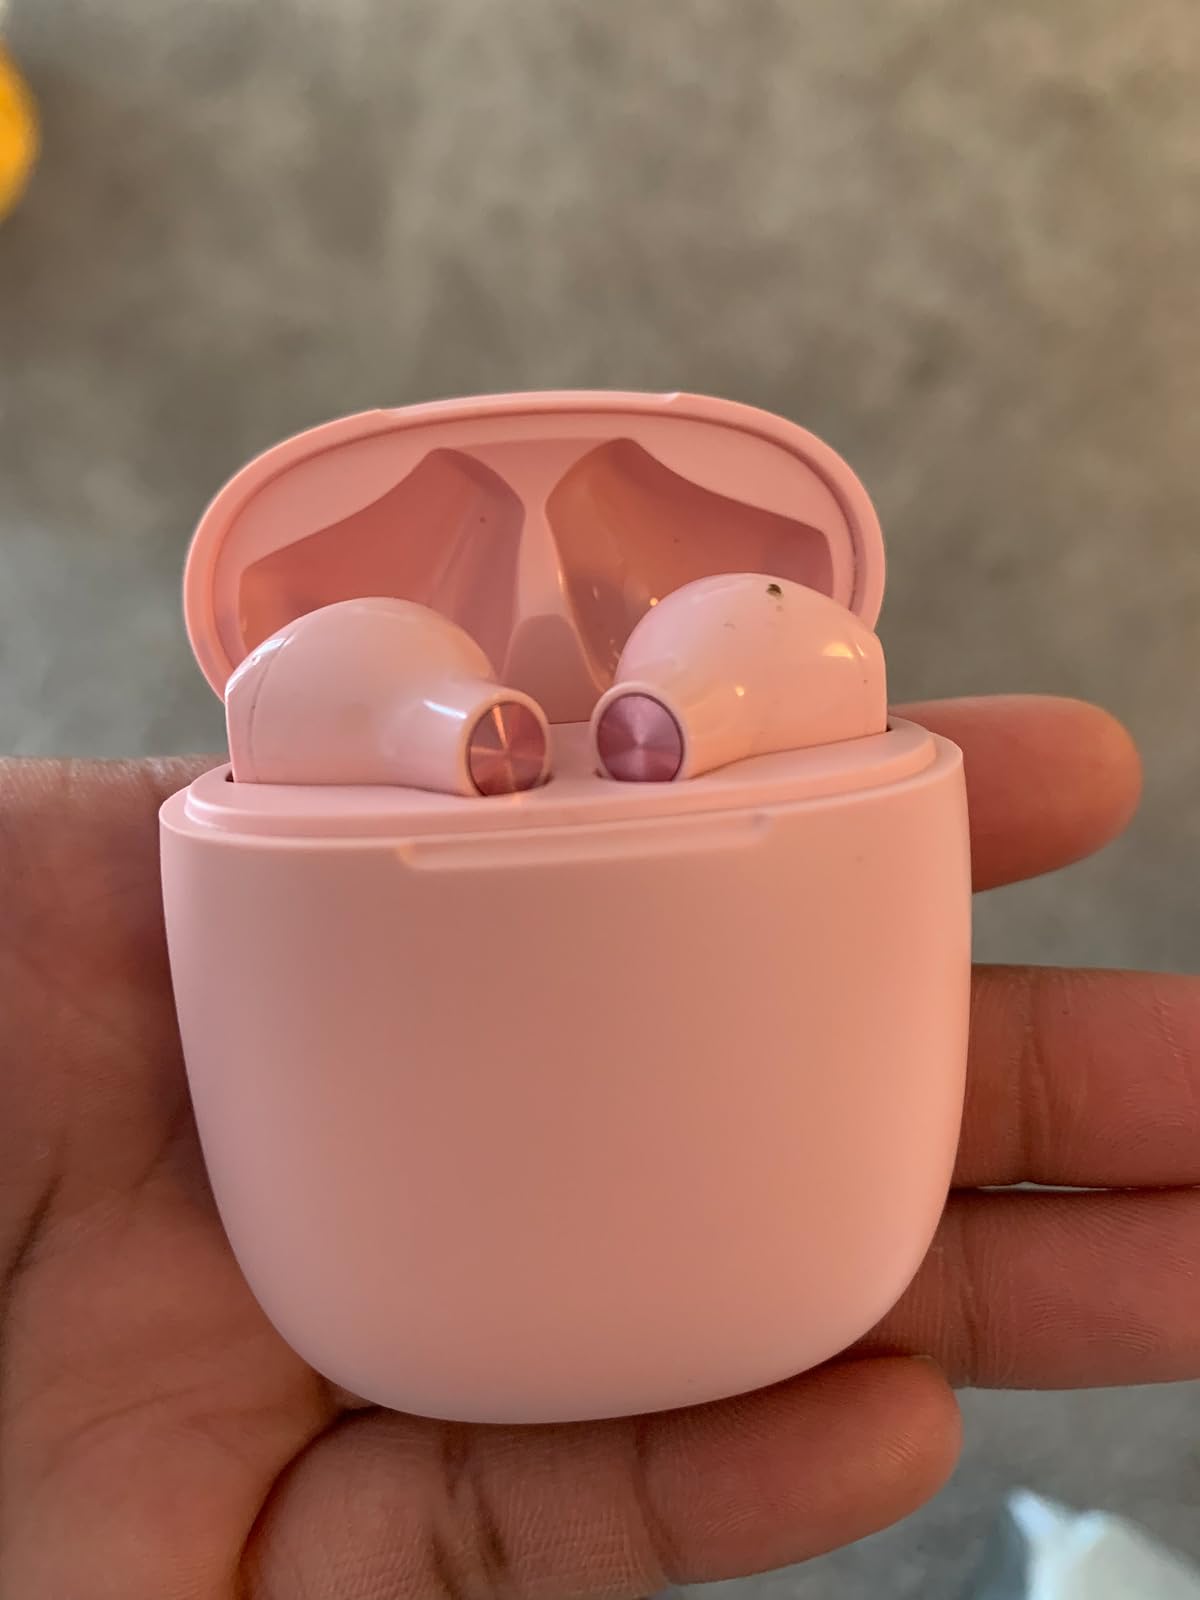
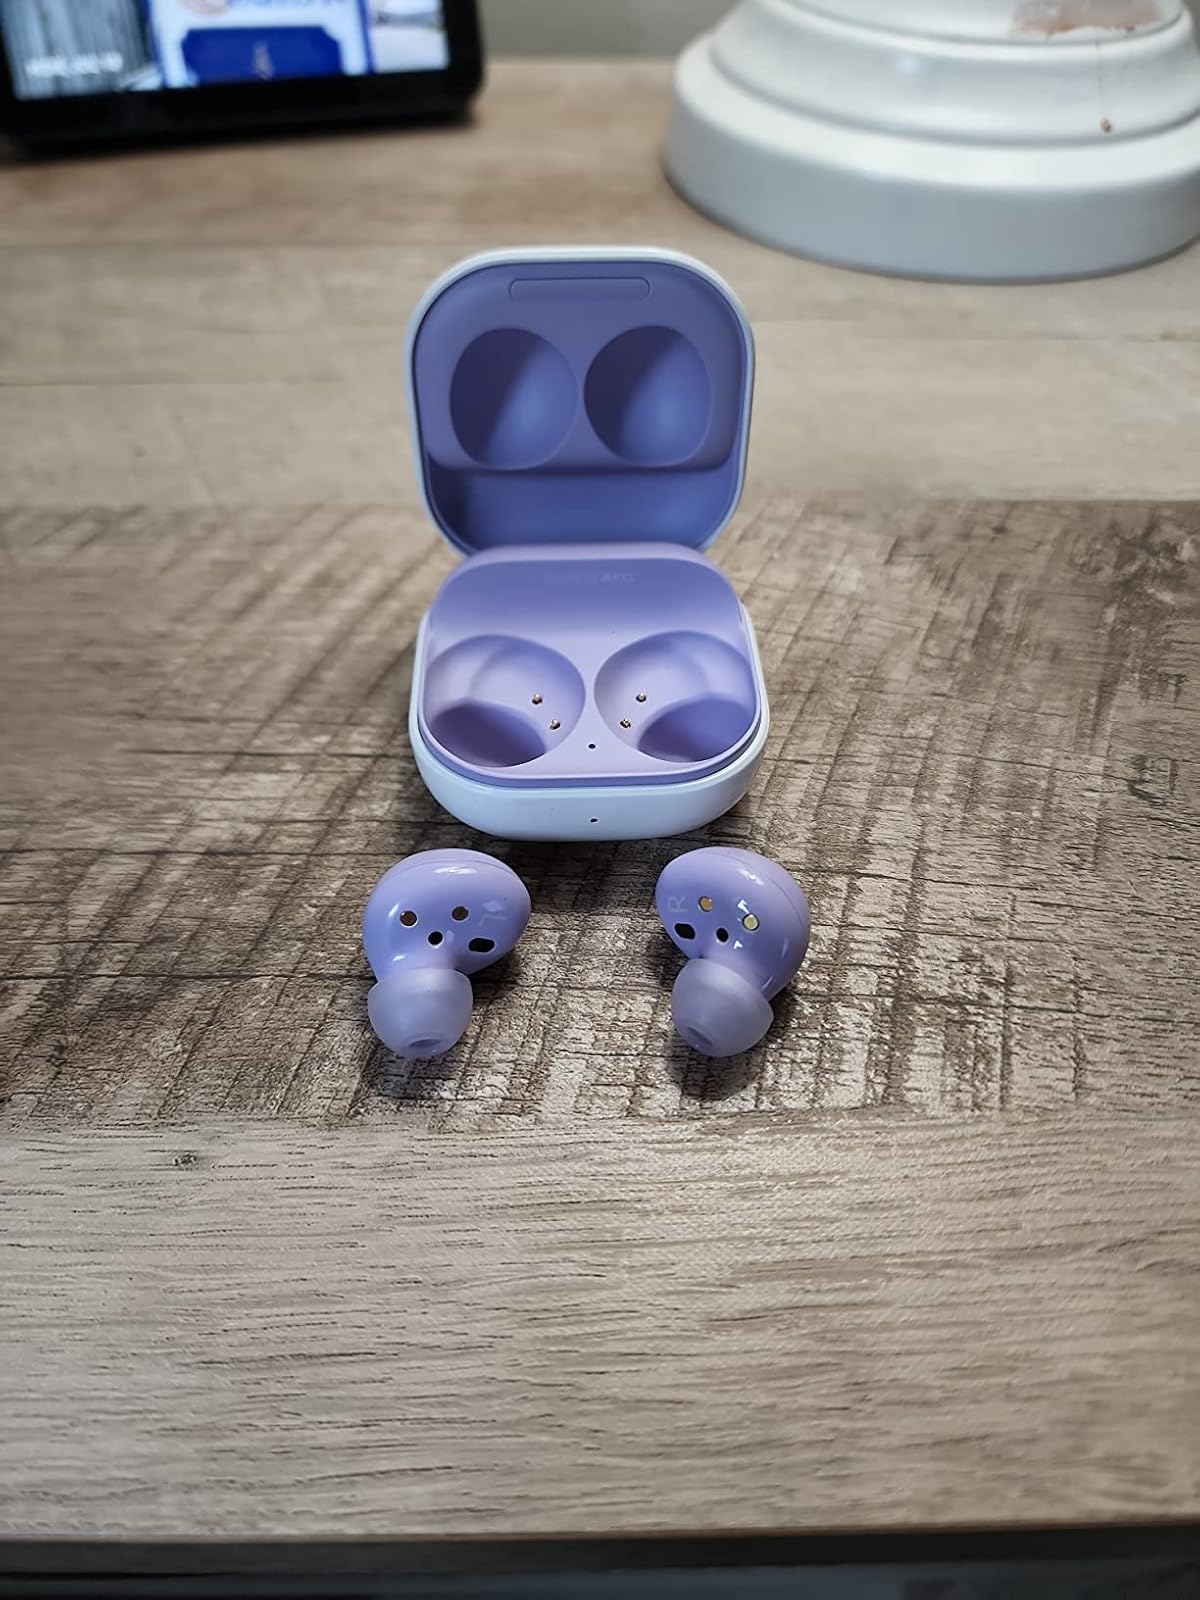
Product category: earbuds
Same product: no